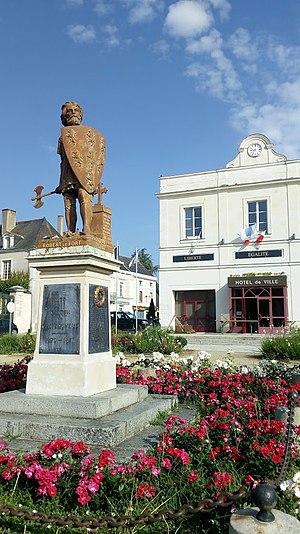
Statue de Robert le Fort à Châteauneuf-sur-Sarthe.
Robert le Fort, né entre 815 et 830, tué le 2 juillet 866 à la bataille de Brissarthe, est un membre important de l'aristocratie franque, issu de la famille des Robertiens, ancêtre de la dynastie capétienne.